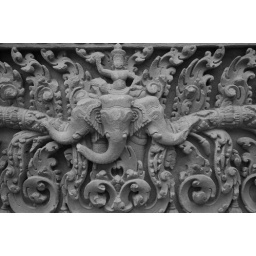
Guimet close up of Cambodian elephant in stone